Pathomtat Sudprasert

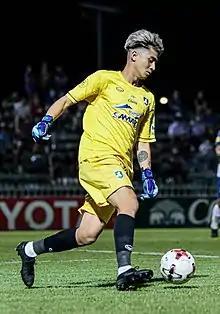
Pathomtat Sudprasert playing for Phrae United FC.

Pathomtat Sudprasert (born 8 August 1993), or simply known as Junior, is a Thai professional footballer who plays as a goalkeeper for Thai League 3 club Maejo United.